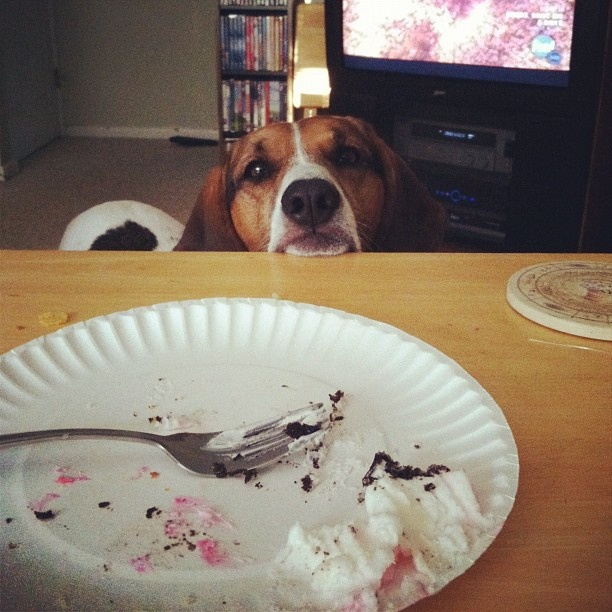
A dog with his chin on the table looking at an empty plate.
Small dog peeking his head over the edge of a table with an empty plate on it.
A dog rests its chin on a table near a plate of icing.
A dog looking up at a piece of cake left on a table.
A dog is looking at an empty plate with a fork on it